2012 Giro d'Italia, Stage 12 to Stage 21

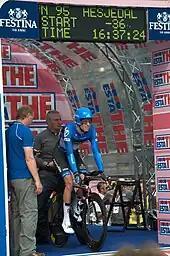
rider Ryder Hesjedal at the start of the stage. Hesjedal overturned a 31-second deficit to 's Joaquim Rodríguez, eventually winning the race by 16 seconds ahead of his rival. By doing so, Hesjedal became the first Canadian rider to win a Grand Tour, and only the second rider to take the leader's "maglia rosa" on the final day, after Francesco Moser in 1984.

Originally scheduled for a distance of , the time trial was reduced to a distance of on the morning of the stage due to road conditions in Milan. The parcours of the stage itself was almost completely pan-flat, with a maximum altitude gain of just . As was customary of time trial stages, the riders set off in reverse order from where they were ranked in the general classification at the end of the previous stage. It was scheduled to be 's Andrea Guardini, but he was disqualified the previous day – along with three other riders – for holding on to their respective team cars. Thus, Miguel Minguez of , who, in 157th place, trailed overall leader Joaquim Rodríguez by five hours, twenty-five minutes and one second, was the first rider to set off on the final stage. He was not the first rider to finish, as 's Taylor Phinney passed both Minguez and his team-mate Adrián Sáez on the course, despite running off course after a mistake by the motorcycle in front of him, leaving Phinney frustrated at the finish.